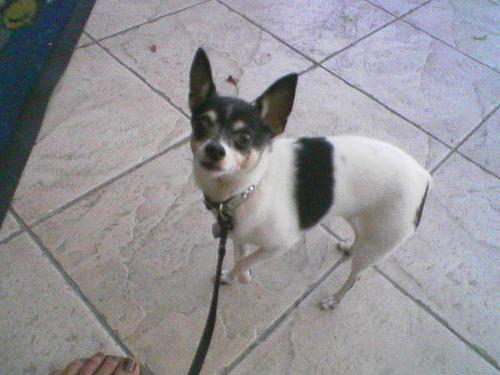
toy_terrier